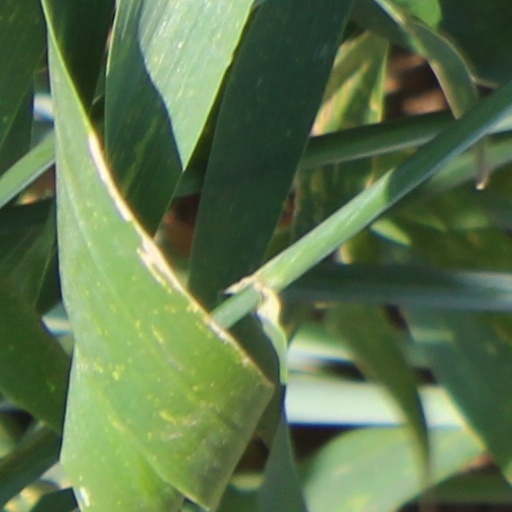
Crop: wheat